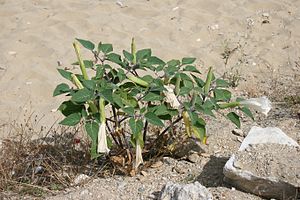
Pigæble
Almindelig Pigæble (Datura stramonium).
Almindelig Pigæble (Datura stramonium).
Pigæble er en slægt med ca. 15 arter, som er udbredt fra det sydlige USA over Mexico og det øvrige Mellemamerika til det nordlige Sydamerika. Det er store, kraftigt voksende, enårige planter. Bladene er spredtstillede og store med en lappet eller tandet rand. Blomsterne er oprette eller udspærrede, trompetformede og meget store. Farven varierer fra gul over hvid til lyserød og lysviolet. Frugten er en tornet kapsel med mange, tykskallede frø. Alle dele af planterne er stærkt giftige.